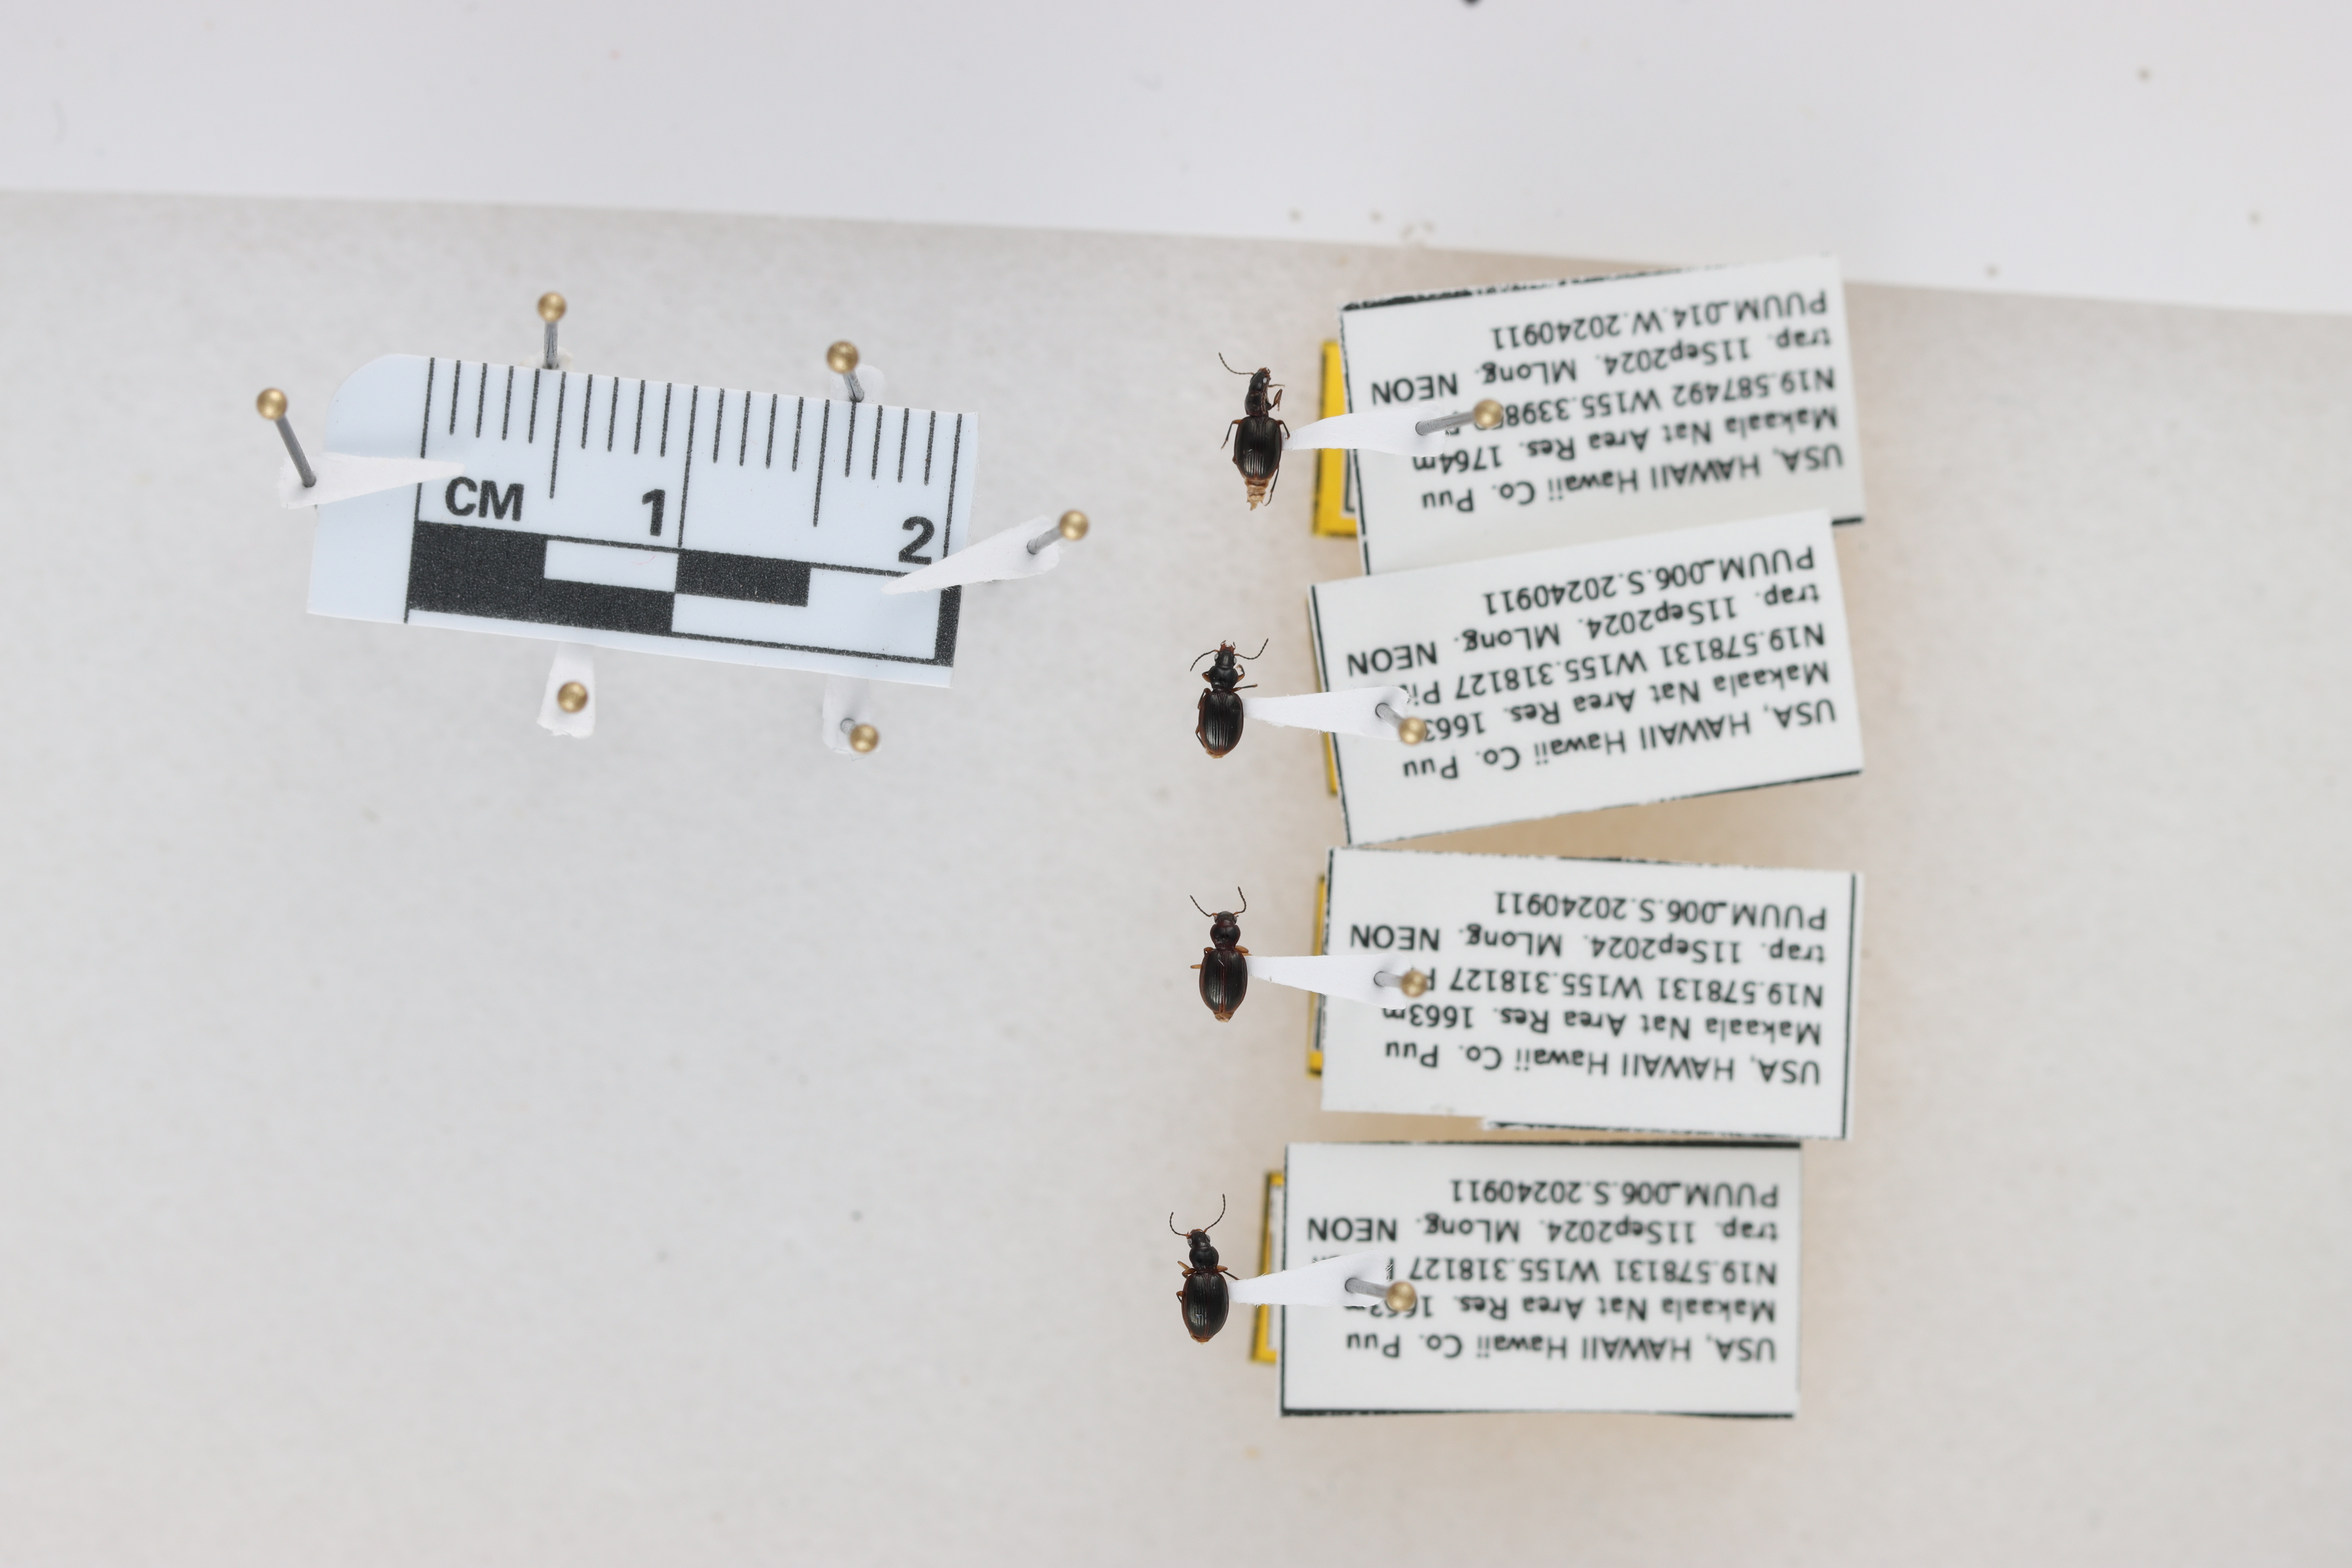
Beetle 1 — elytra length: 0.235 cm, elytra max width: 0.173 cm, basal pronotum width: 0.076 cm

Beetle 2 — elytra length: 0.233 cm, elytra max width: 0.167 cm, basal pronotum width: 0.074 cm

Beetle 3 — elytra length: 0.241 cm, elytra max width: 0.18 cm, basal pronotum width: 0.072 cm

Beetle 4 — elytra length: 0.244 cm, elytra max width: 0.177 cm, basal pronotum width: 0.073 cm